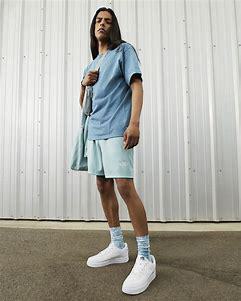
Brand: Nike
Model: Force 1 Easyon